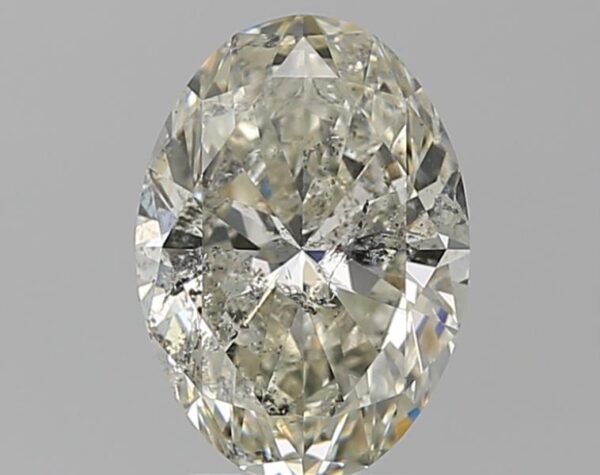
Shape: oval
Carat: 2.28
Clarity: SI2
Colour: J
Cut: EX
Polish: EX
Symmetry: EX
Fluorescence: N
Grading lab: HRD
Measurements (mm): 10.29 x 7.36 x 4.54